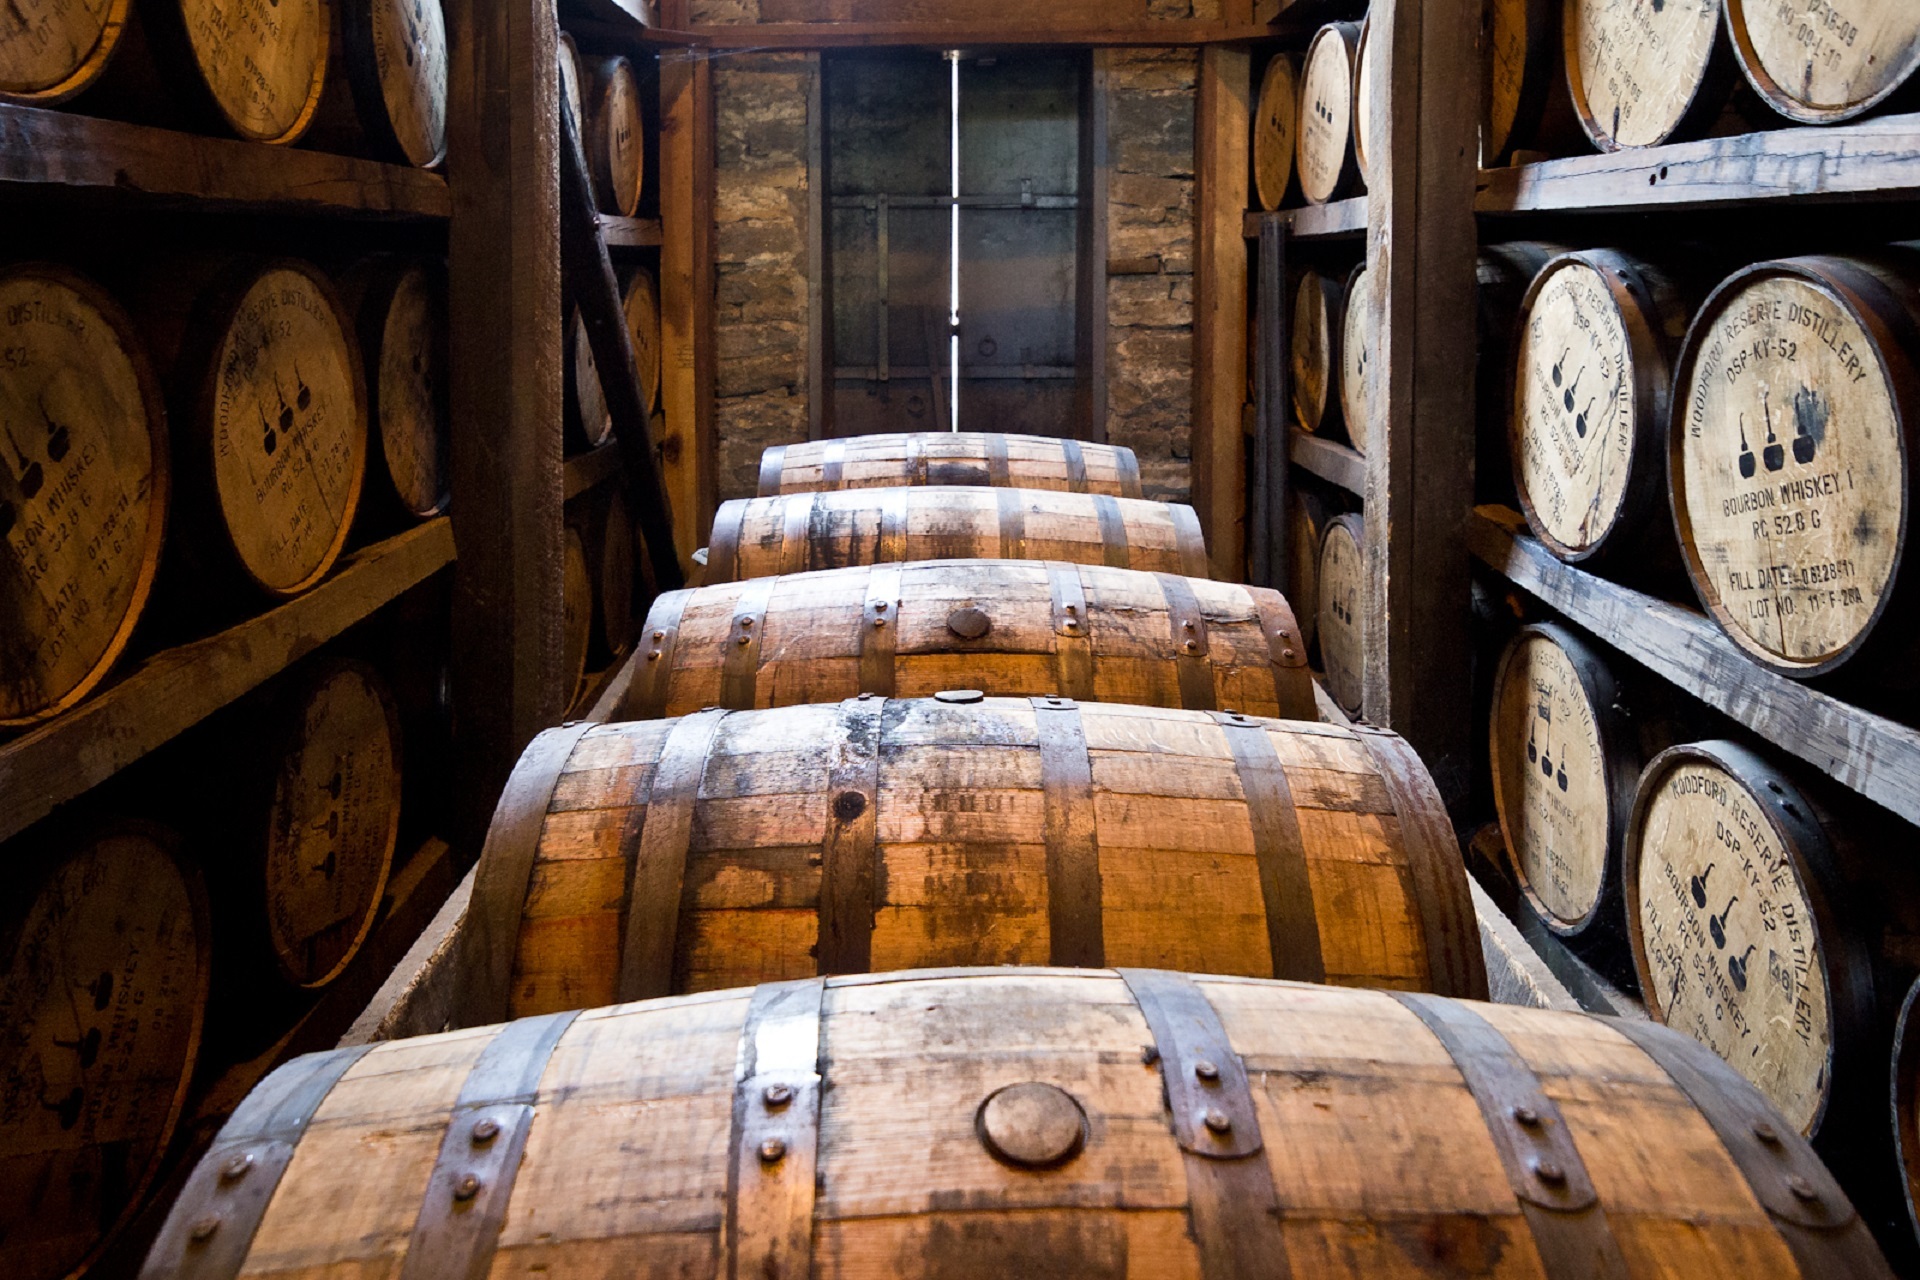
wood, drink, lumber, barrel, liquor, whiskey, stall, aging, winery, bourbon, man made object, adult beverage, distillery barrels, wooden kegs